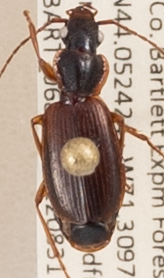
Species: Cymindis cribricollis
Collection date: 2022-08-31
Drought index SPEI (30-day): -0.572
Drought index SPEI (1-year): -0.966
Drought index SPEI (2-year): -1.382